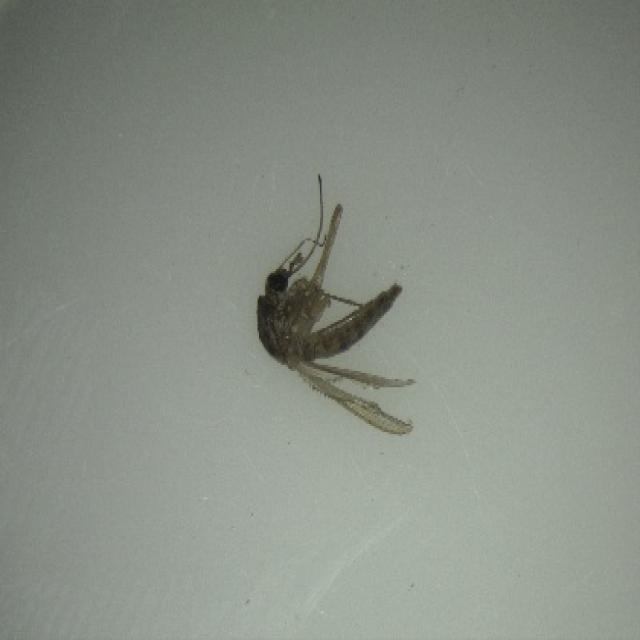
Species: aedes_vexans